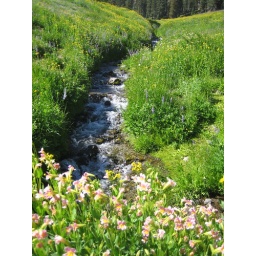
A field of flowers in Crater Lake National Park, Oregon.